Twelfth siege of Gibraltar

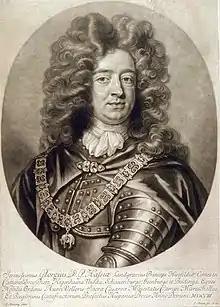
Prince George of Hesse-Darmstadt, who commanded the garrison of Gibraltar during the siege

The besieging French and Spanish forces were reinforced on 4 October when 19 French warships "great and small of the line of battle" escorted troop ships carrying 3,000 men with heavy guns and supplies of ammunition to a landing point near the ruined Roman town of Carteia at the head of the Bay of Gibraltar. This brought the number of soldiers under Villadarias's command to some 7,000, which Hesse estimated consisted of eight Spanish and six French battalions of foot plus nine cavalry squadrons. Most of the French ships left on 24 October, to the surprise of the defenders, though six remained behind to blockade Gibraltar.